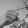
ASL letter: G